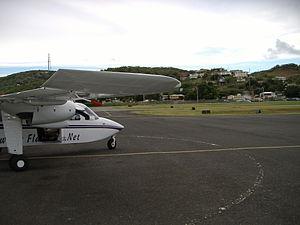
Culebra est une petite île de Porto Rico située à une dizaine de kilomètres à l'est de l'île principale. Son nom signifie « couleuvre » en espagnol.